Tranekær Municipality

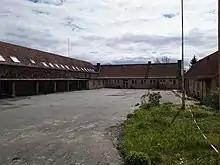
Former city hall in Tranekær.

Approximately half of the municipality's population lived in rural areas or smaller villages. The municipality's main seat of Tranekær is in this category, being a small village. The other half of the population lived in the municipality's three largest settlements of Lohals, Snøde and Tullebølle.